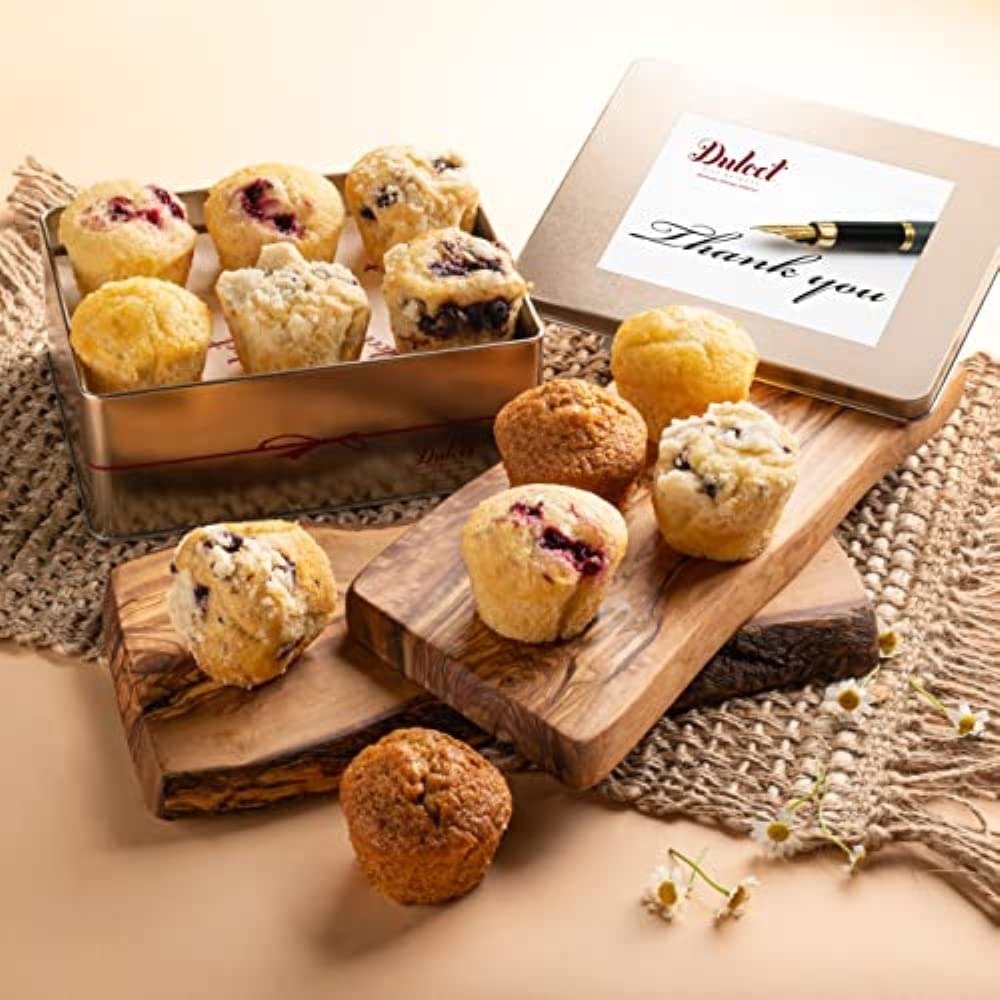
Item Name: Gourmet Thank You Food Gifts Gourmet Food Gift Baskets Thank You Gift Baskets For Women, Men, Friends, Corporates and Office Workers, By Dulcet Gift Baskets
Bullet Point 1: GOURMET FRESHNESS: Dulcet Gift Baskets takes the utmost care to ensure our customers great tasting freshly baked goods.
Bullet Point 2: DULCET GIFT BASKETS vs. OTHER GIFT BASKETS: You don't want your friend, family member, or loved one to receive melted chocalates, crushed food, old and stale food. This is what happens with many other gift baskets that aren't properly stored or preserved. All Dulcet Gift Baskets are kept in our facility in cold storage units until shipped. Let your loved one taste and smell the love with freshly preserved gourmet baked foods.
Bullet Point 3: GOURMET THANK YOU FOOD GIFTS - MUFFIN LOVERS – THIS IS FOR YOU! Open your Dulcet Gift Box and allow yourself to be whisked away on a heavenly adventure. The basket features: 12 3oz Assorted Muffins – flavors include: Chocolate Chip, Blueberry, Banana Nut, Corn, Cranberry, and/or Triple Berry.
Bullet Point 4: LOVELY PRESENTATION: The muffins arrive neatly tucked into a silver box on elegant coordinating tissue paper, sealed with a maroon ribbon. Your recipients will be brimming as they untie the ribbon to discover those mouthwatering muffins greeting them.
Bullet Point 5: PERFECT THANK YOU GIFT: When words aren’t enough, this classic package will help you express yourself perfectly. Perfect for any thank you occasion breakfast treat, or dessert for a family dinner – Makes an ideal housewarming. With a package of such tasty and appealing muffins, you just can’t go wrong.
Bullet Point 6: GUARANTEED FRESHNESS: The muffins are baked weekly in our bakery. They get baked to ensure ultimate freshness. They are also individually wrapped by plastic to ensure freshness later on. We take every step to ensure the freshest and most scrumptious indulgences upon delivery.
Bullet Point 7: SATISFACTION: We love our present basket so much, and we're sure you will feel the same. What are you waiting for? Buy us with confidence!
Product Description: Our Assorted Muffins are packaged individually and come in a beautiful, deluxe tin box that keeps them fresh for longer. Its charming, rustic design completes this wonderful gift by adding a Thank You Gift Message. The tin box is reusable, so you can use it to store your own yummy goodies!
Value: 1.0
Unit: Count

Price: 59.99